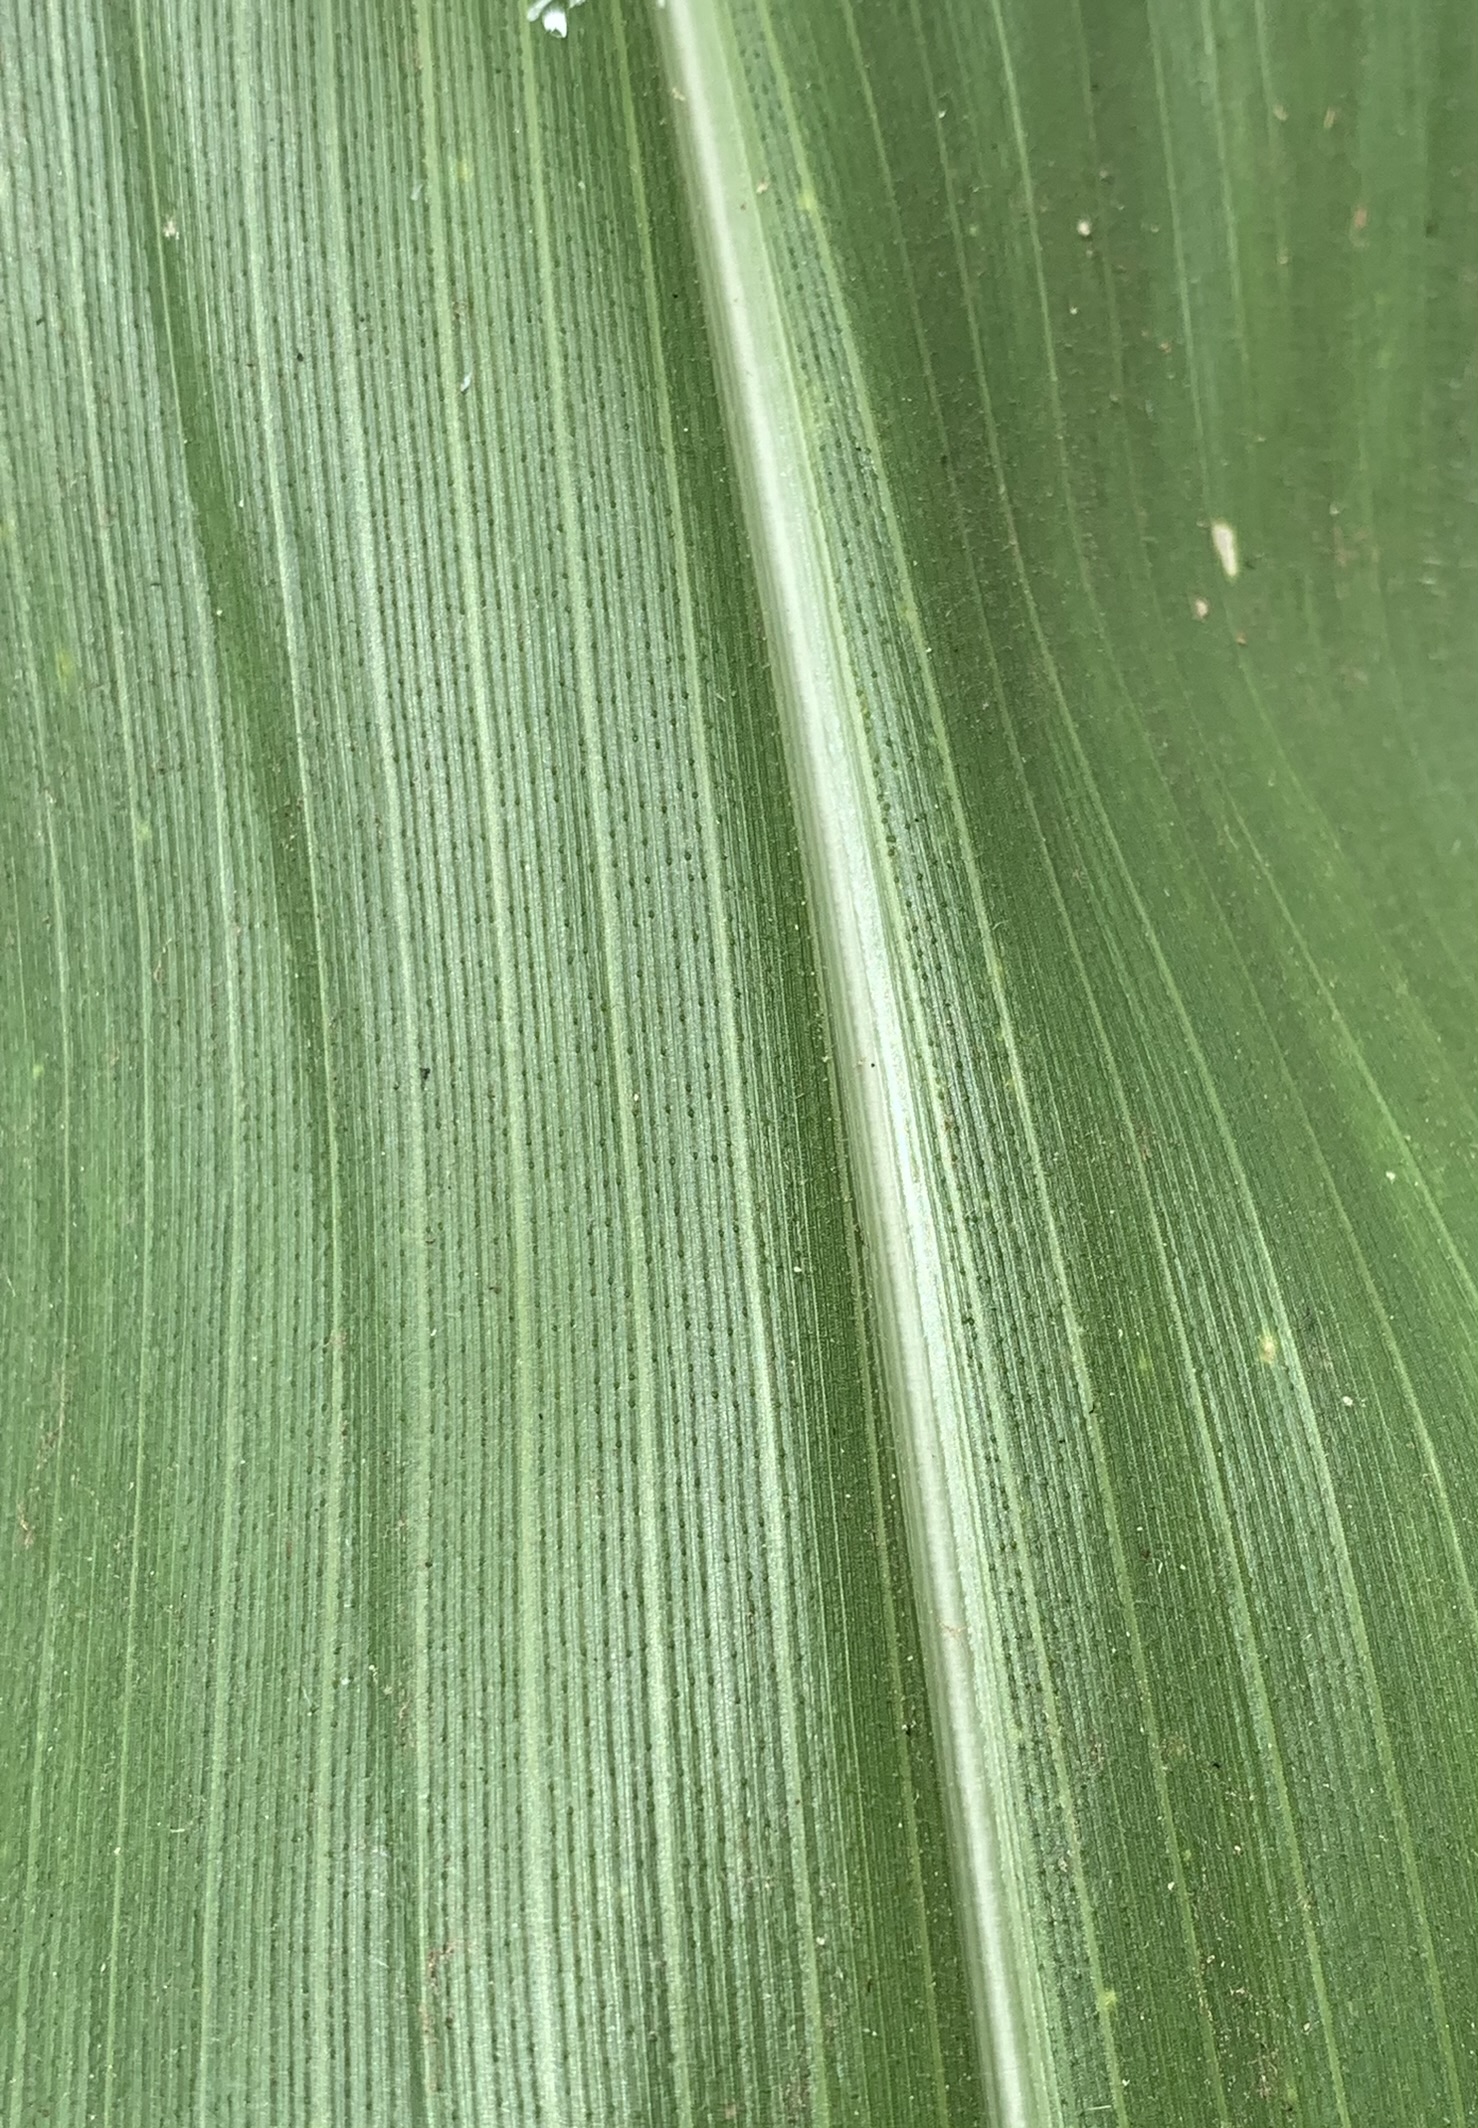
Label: Healthy